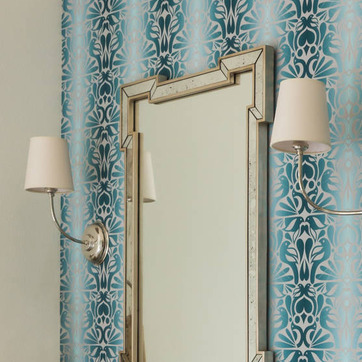
Material: mirror